Antiochus XII Dionysus

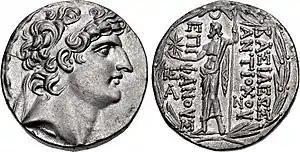
Coin of Antiochus VIII, father of Antiochus XII

Antiochus, Greek for "resolute in contention", was a dynastic name borne by many Seleucid monarchs. The Seleucid dynasty's founder Seleucus I named the capital of Syria, Antioch, in honor of his father Antiochus. Antiochus XII was the fifth and youngest son of Antiochus VIII and his Ptolemaic Egyptian wife Tryphaena, who married in 124 BC. In 109 BC, Tryphaena was killed by Antiochus VIII's half-brother Antiochus IX, who fought with Antiochus VIII from 113 BC for the throne of Syria. Antiochus XII's brothers were Seleucus VI, Antiochus XI, Philip I and Demetrius III.